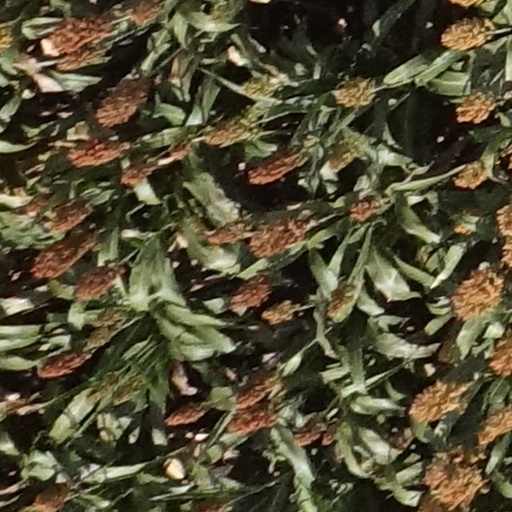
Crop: sorghum